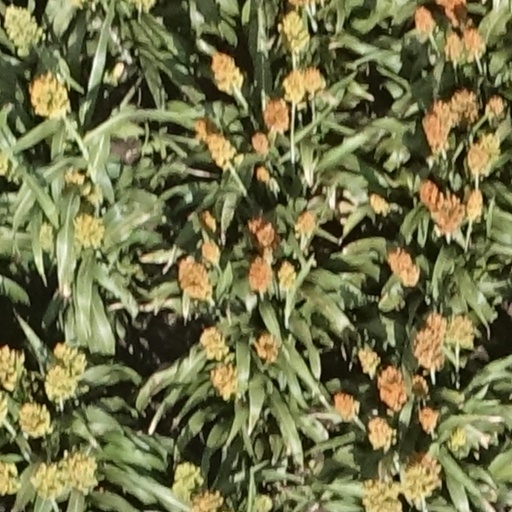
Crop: sorghum